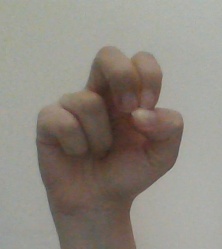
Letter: gaaf